Hélène de Fougerolles

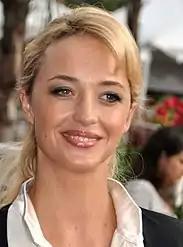
de Fougerolles in 2009.

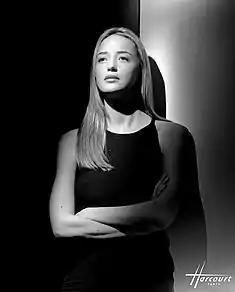
By Studio Harcourt in 2008.

De Fougerolles was born on 25 February 1973 in Vannes, Morbihan, France and spent years of her childhood in Guadeloupe. The daughter of wine salesman Alain Rigoine de Fougerolles and breton sailing publicist Anne Saumay de Laval. Her parents divorced when she was three. She was initially planning to become a beautician, but she began to study acting at age 15. She later attended acting classes in Paris and briefly attending the Lee Strasberg Institute in New York City.